Ammann Group

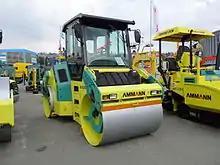
Ammann AV 80X4 double drum roller, on exhibit at the Brno International Building Fair of 2011

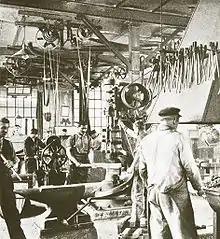
First production facility in Madiswil.

Ammann Group Holding AG (stylized as ΛMMΛNN) is a Swiss mechanical engineering company specialised on machines for the building industry and road construction. The group of companies employs around 3,000 people and generated sales of CHF 900 million in 2020.